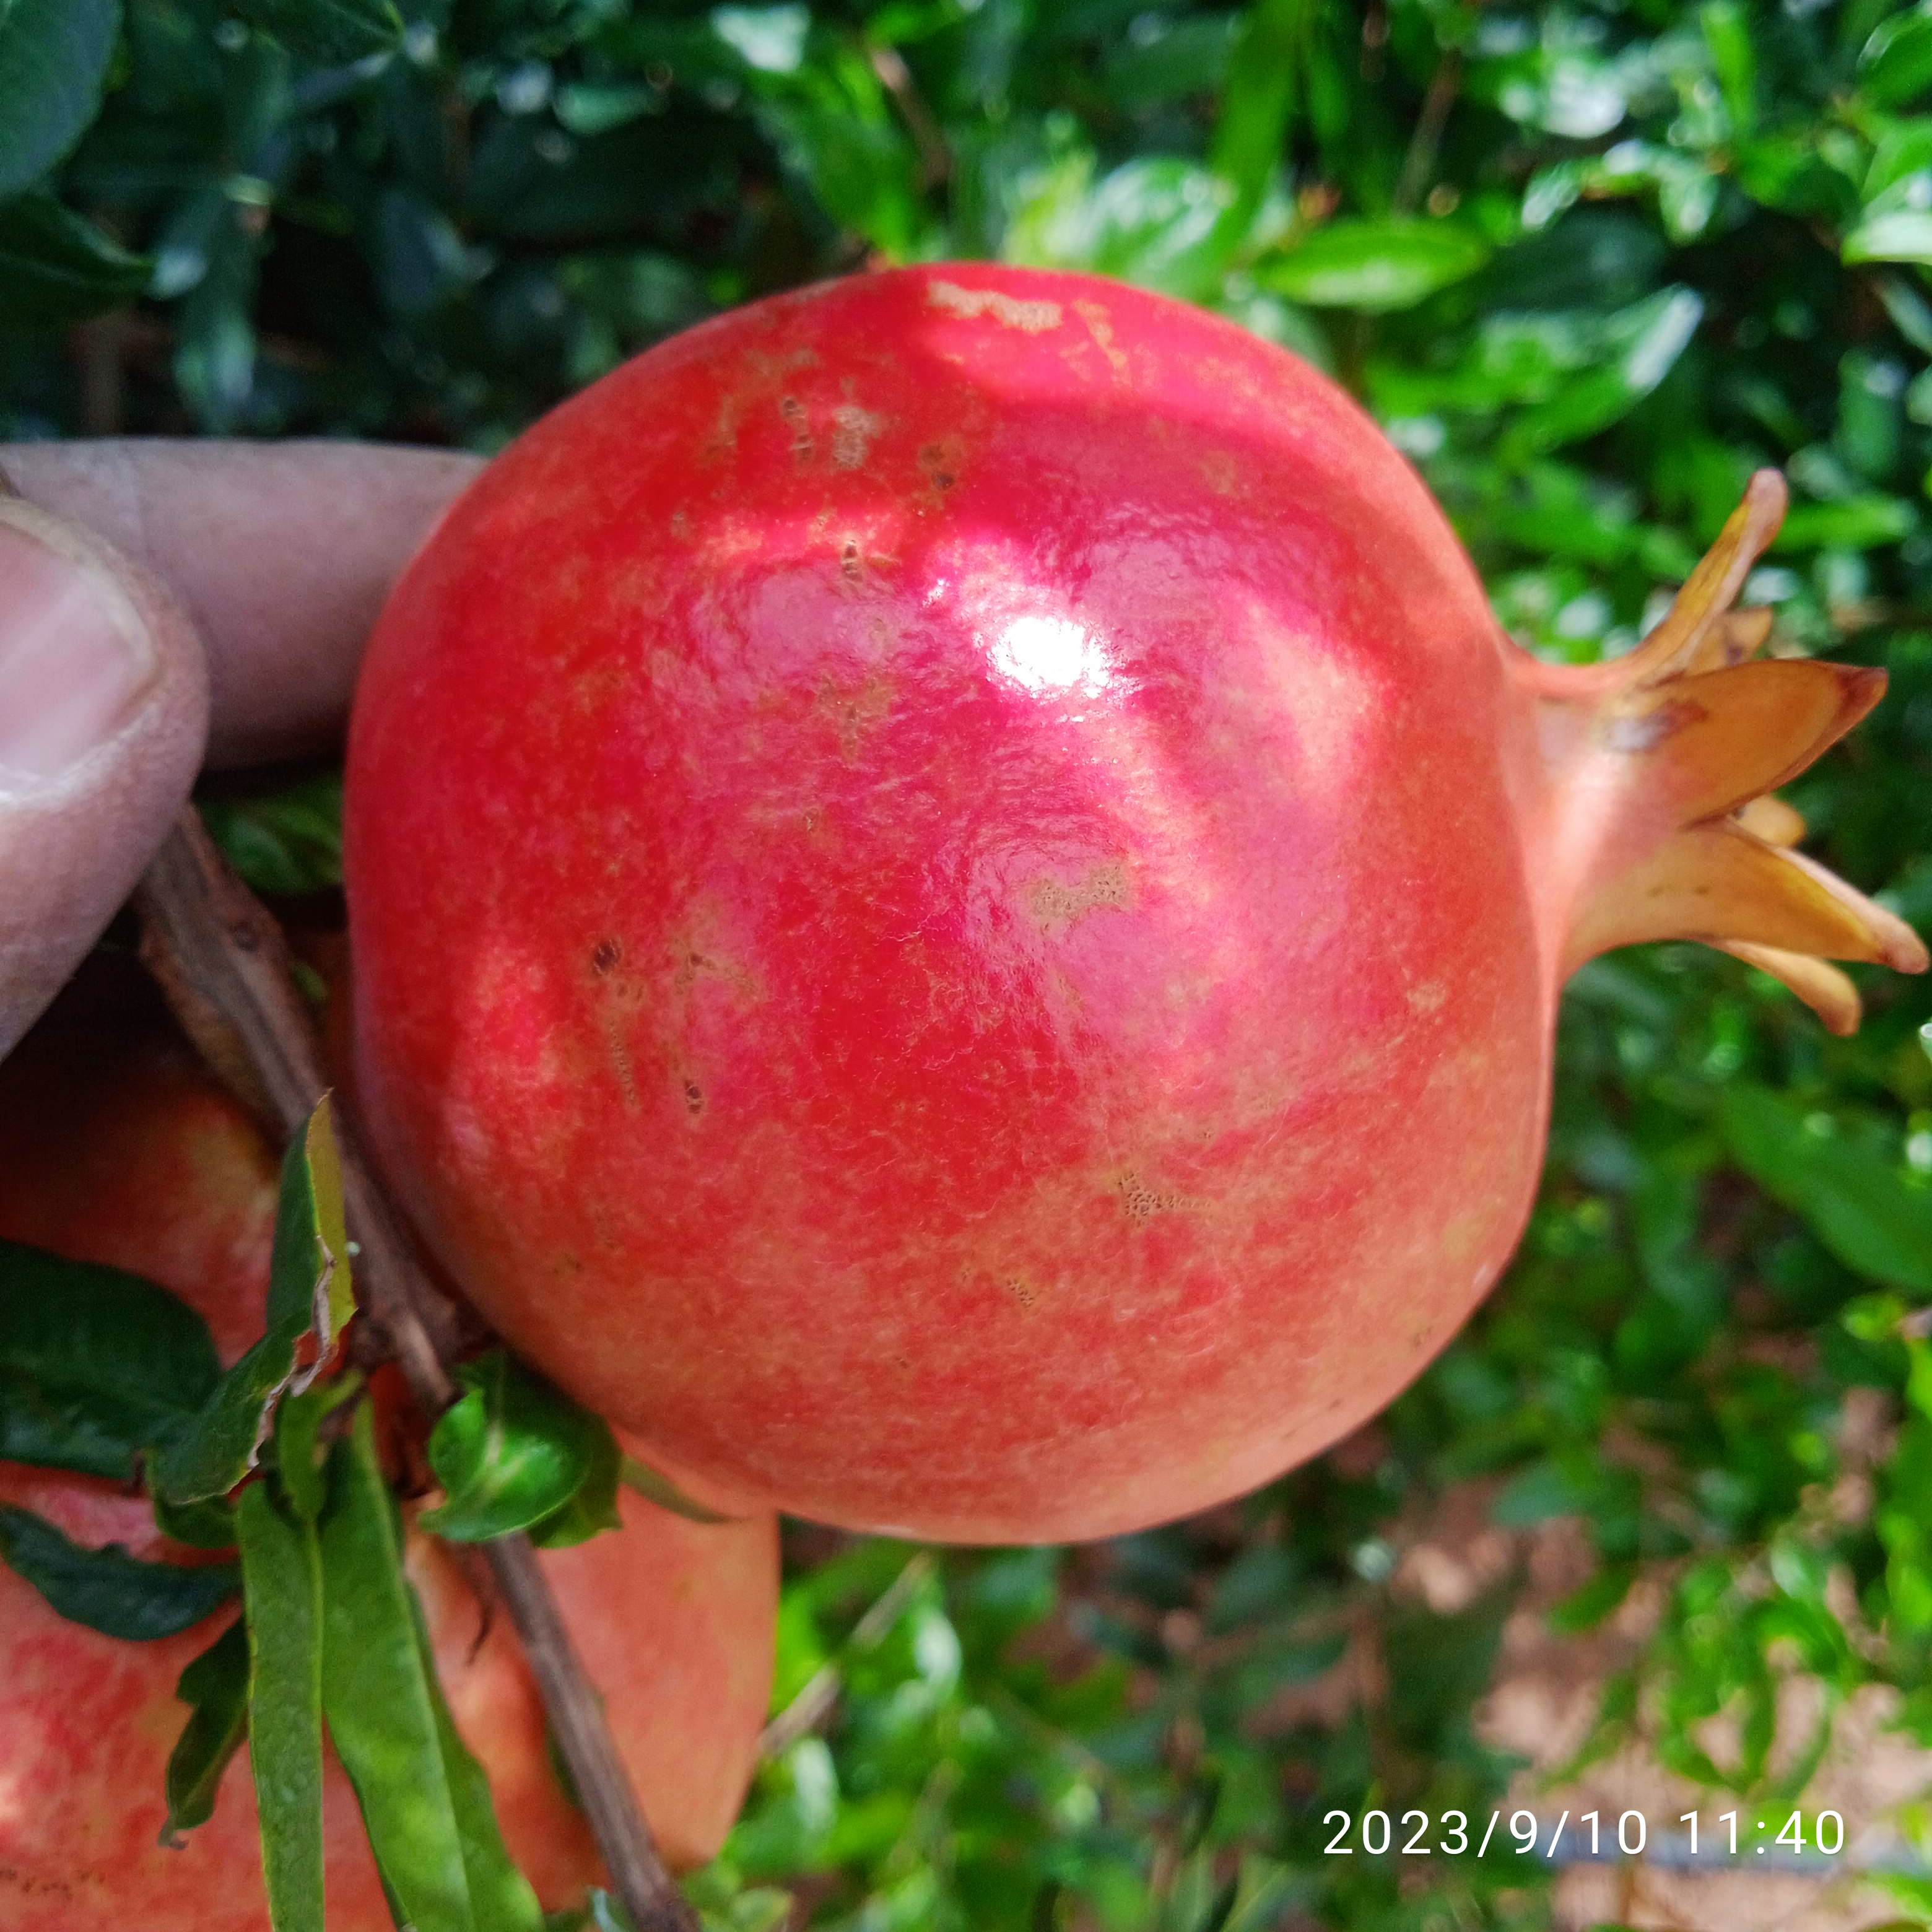
Label: Healthy